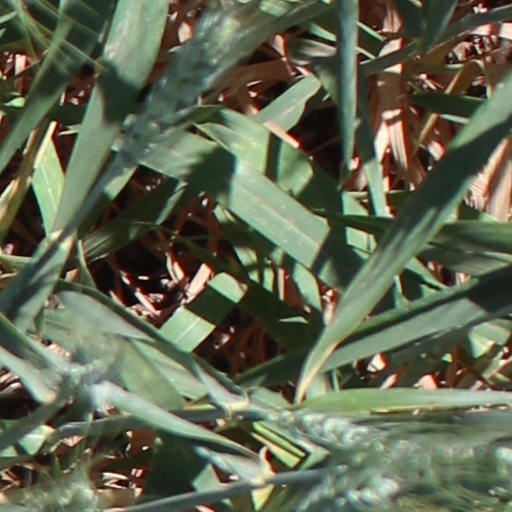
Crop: wheat